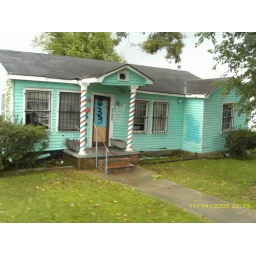
The house was just twisted by the water